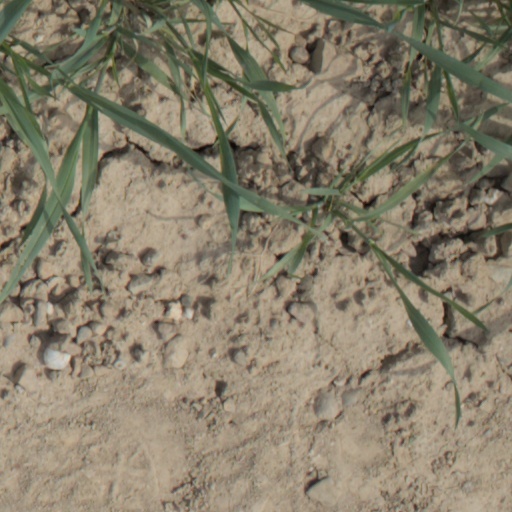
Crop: wheat